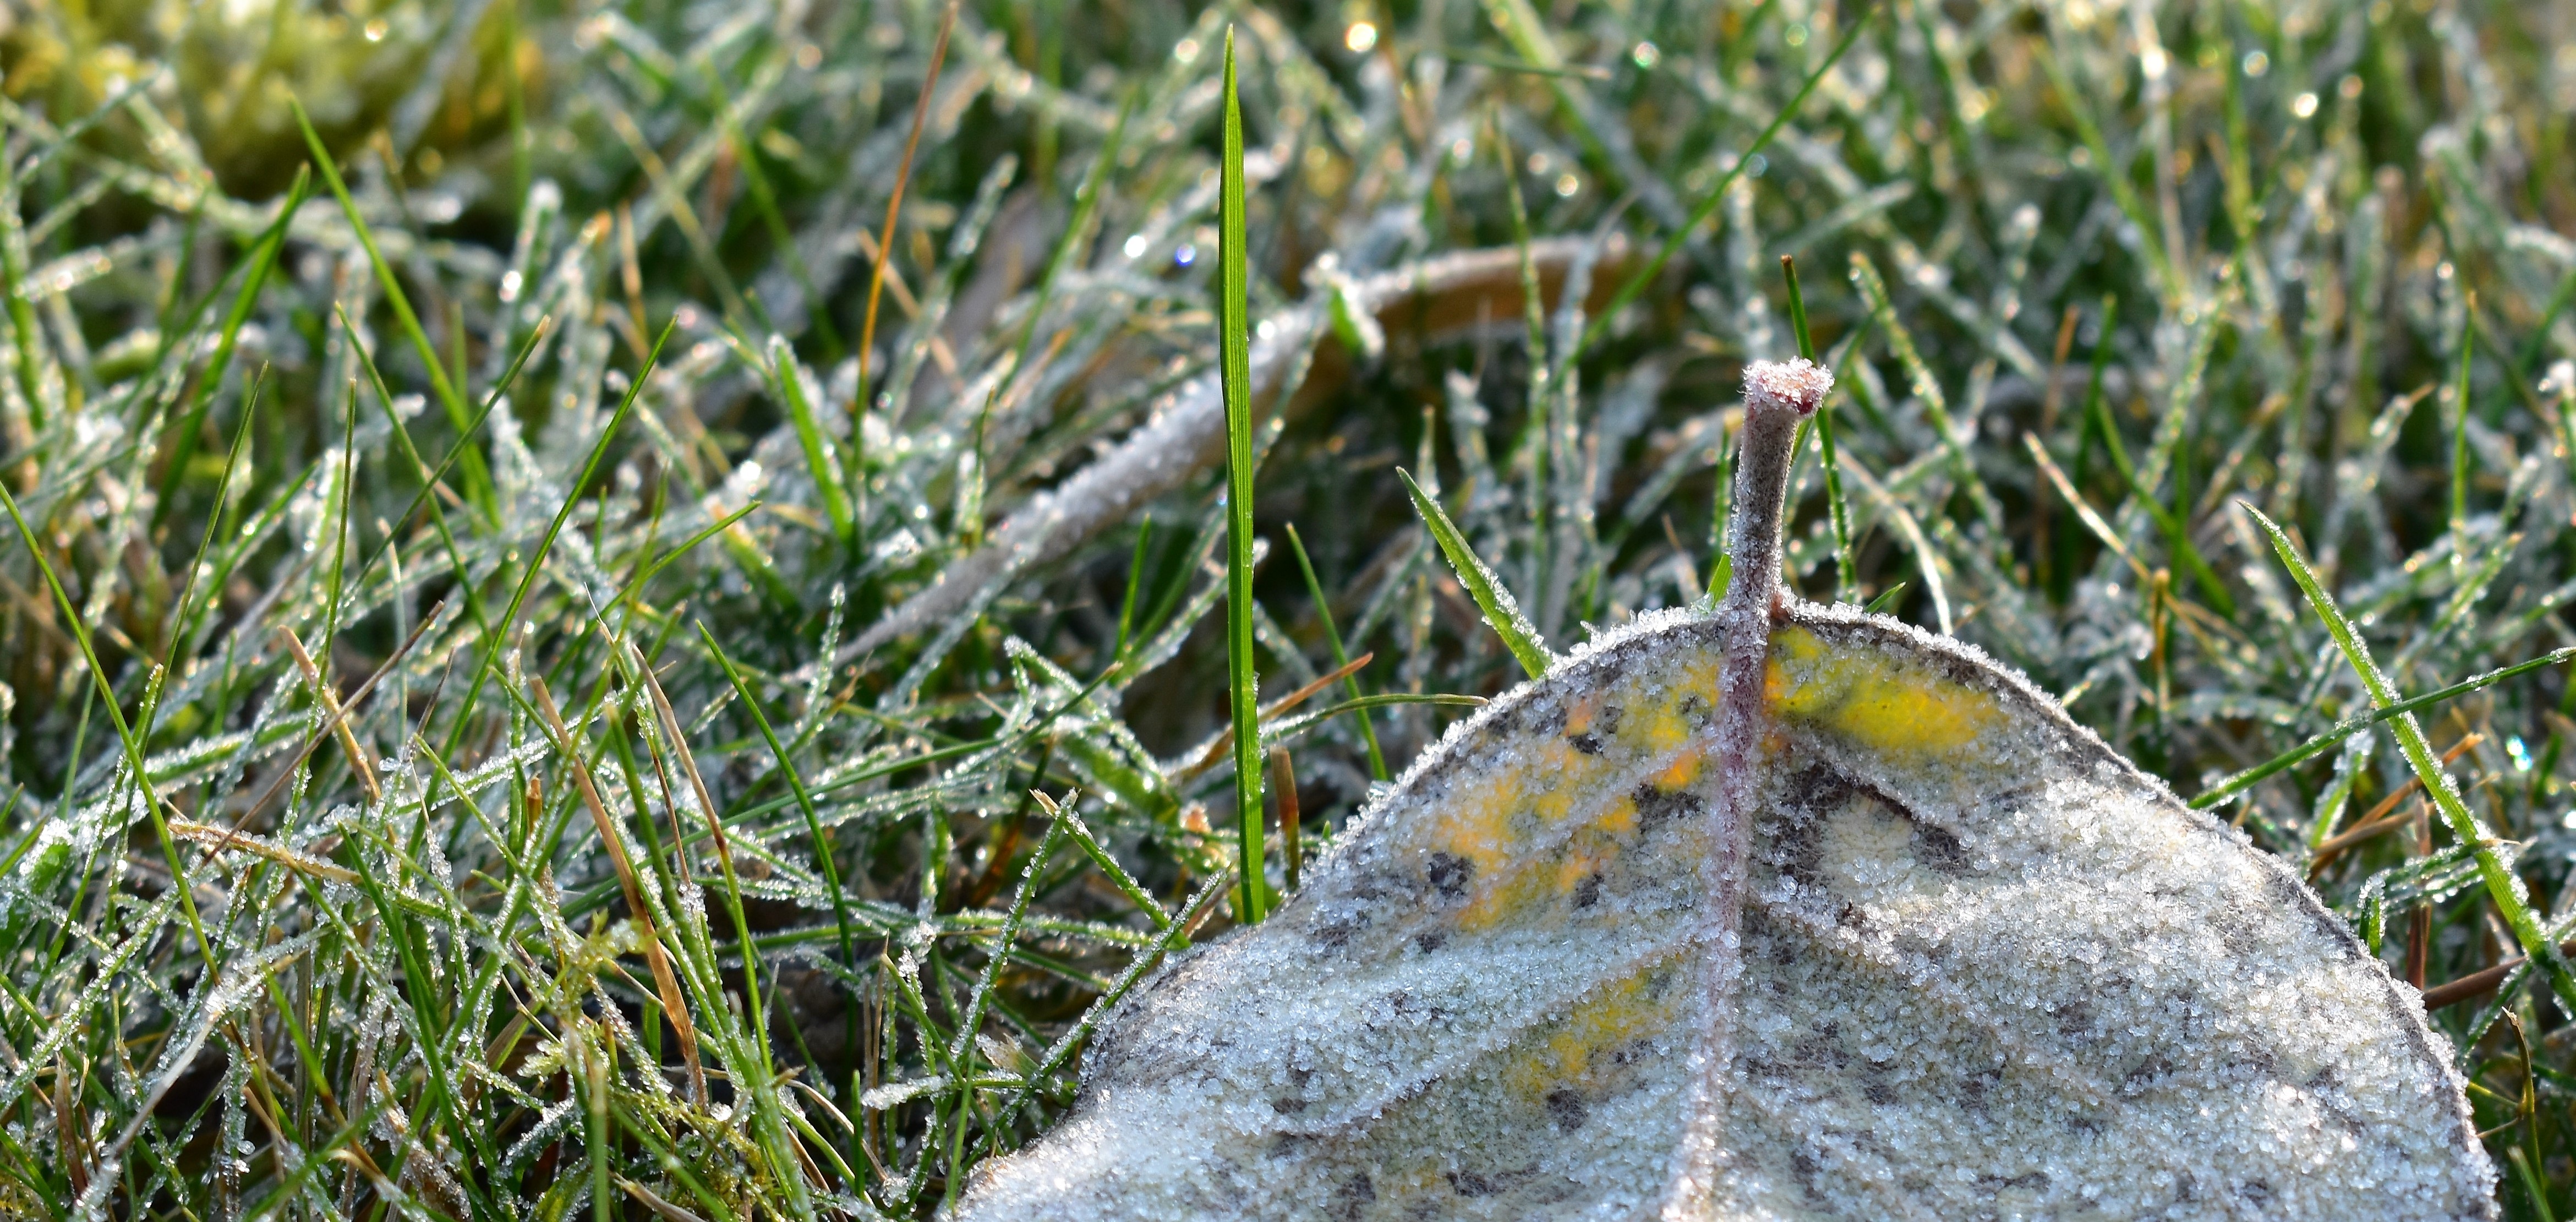
nature, grass, plant, lawn, meadow, leaf, flower, frost, wildlife, ice, insect, autumn, frozen, butterfly, flora, fauna, invertebrate, leaves, sunny, rush, winter sun, hoarfrost, macro photography, morning hour, mature, grass family, moths and butterflies, cold sheet